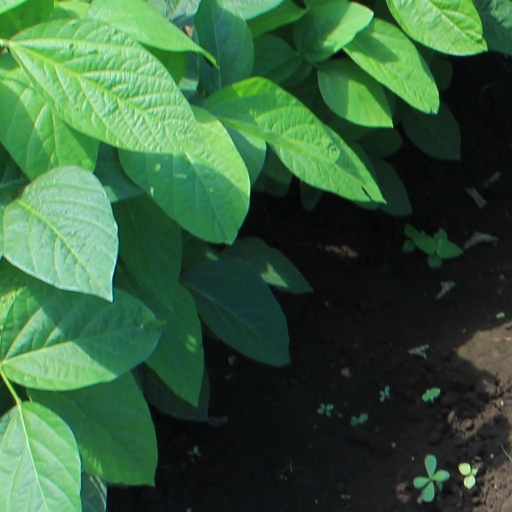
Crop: soybean